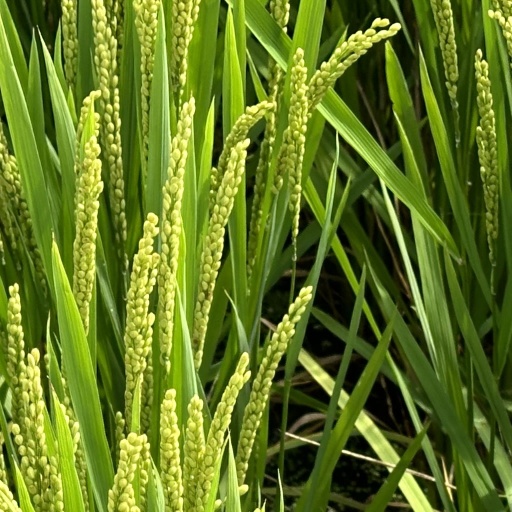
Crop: rice